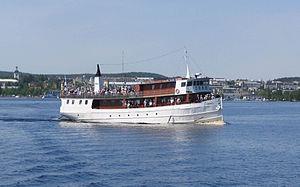
Kuopio est une ville du centre-est de la Finlande. C'est la 8ᵉ ville du pays. Importante ville étudiante, elle est au centre de la 8ᵉ agglomération. Capitale de la région de Savonie du Nord, c'est aussi la plus grande ville de la province de Finlande orientale. C'est un pôle urbain comparable à celui de Jyväskylä.